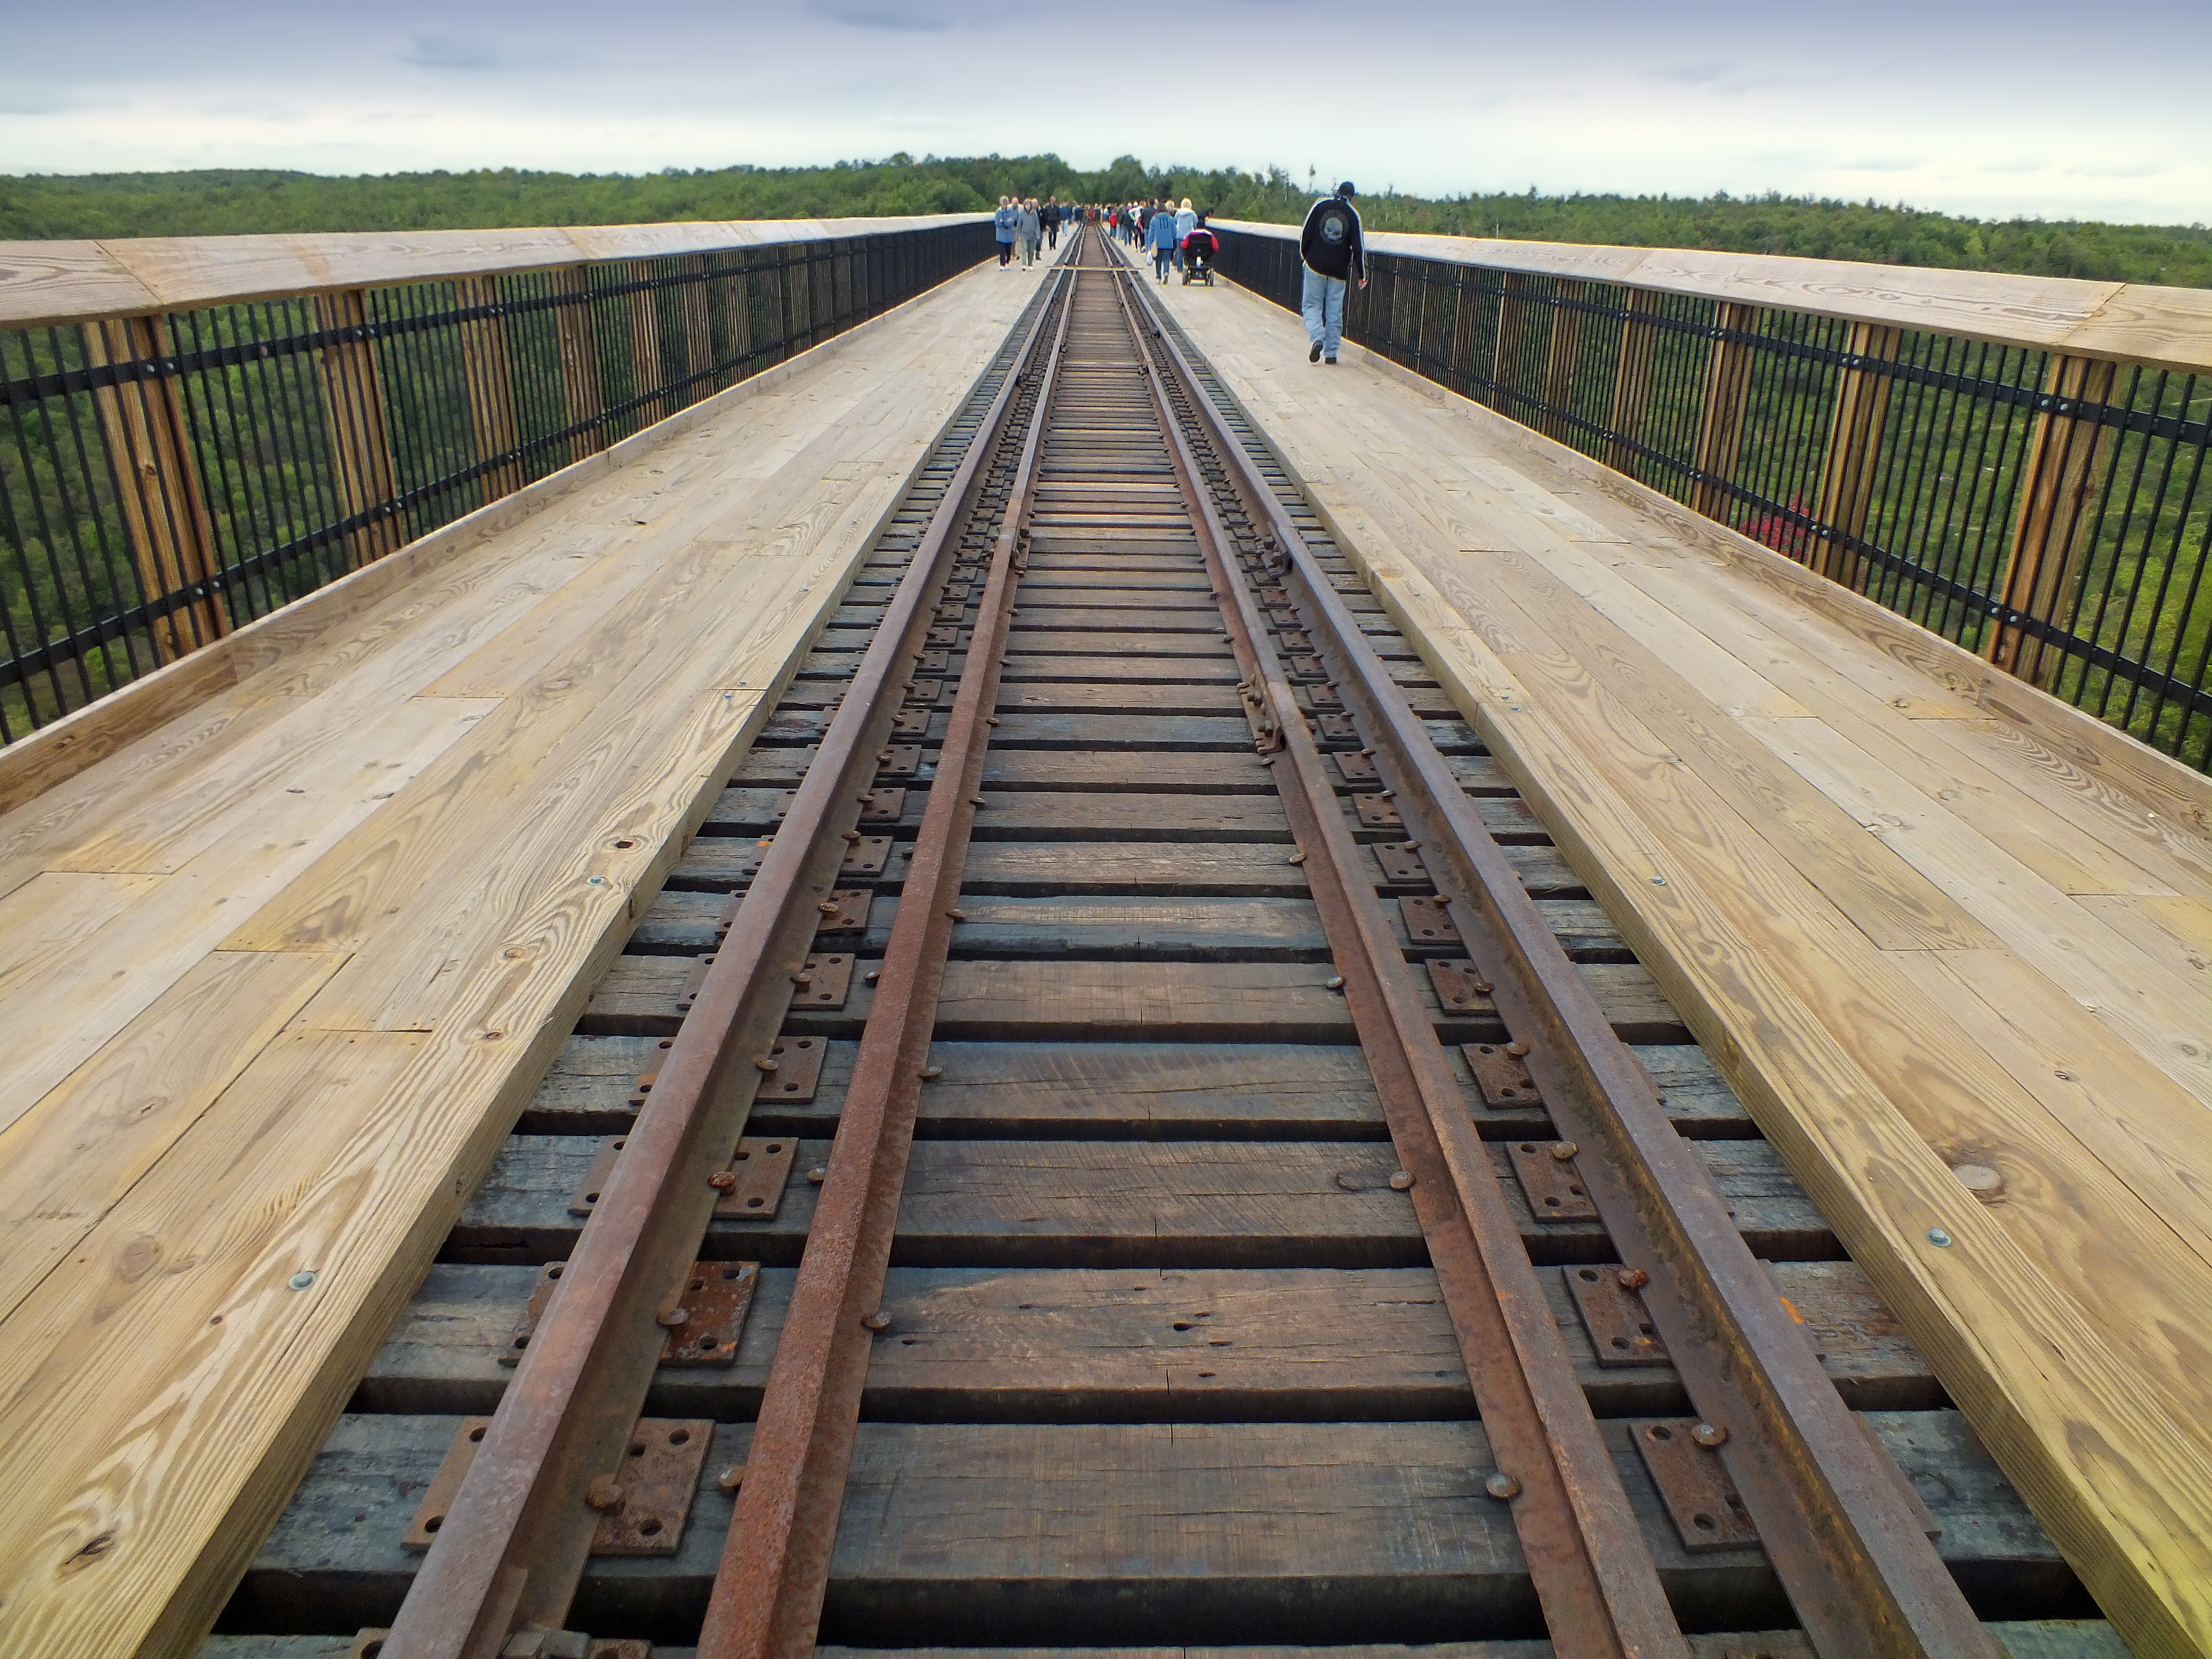
boardwalk, wood, track, bridge, walkway, summer, overcast, trestle, tracks, creativecommons, alleghenyplateau, pennsylvaniawilds, railtracks, railroadtracks, pennsylvania, railroadbridge, mckeancounty, kinzuabridgestatepark, kinzuaviaduct, kinzuagorge, kinzuacreek, nonbuilding structure, outdoor structure